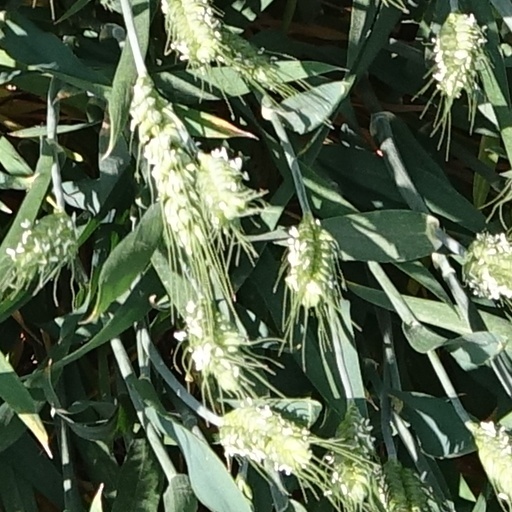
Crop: wheat